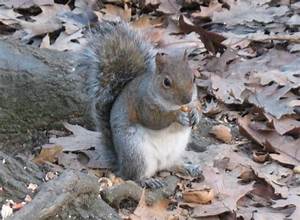
Label: squirrel